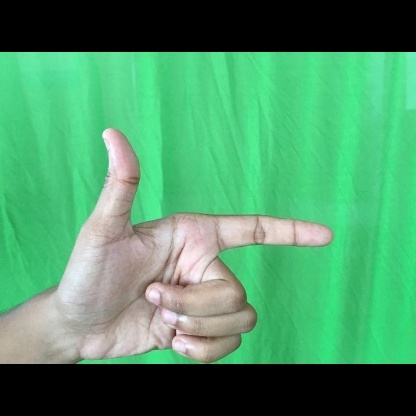
Mudra: Chandrakala